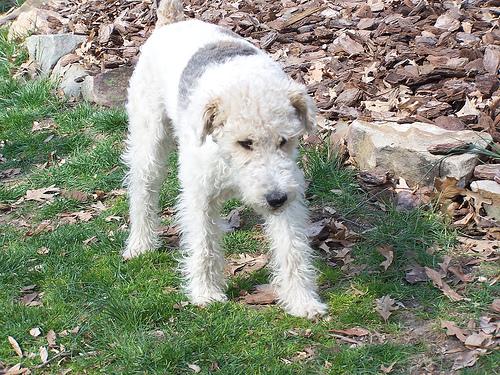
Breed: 226-n000057-wire_haired_fox_terrier